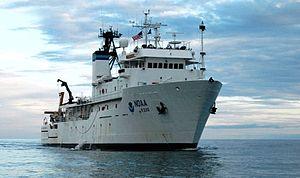
Victor Lance Vescovo est un riche investisseur américain qui a fait fortune dans les fonds de placement ; il est aussi connu comme sportif et explorateur sous-marin.